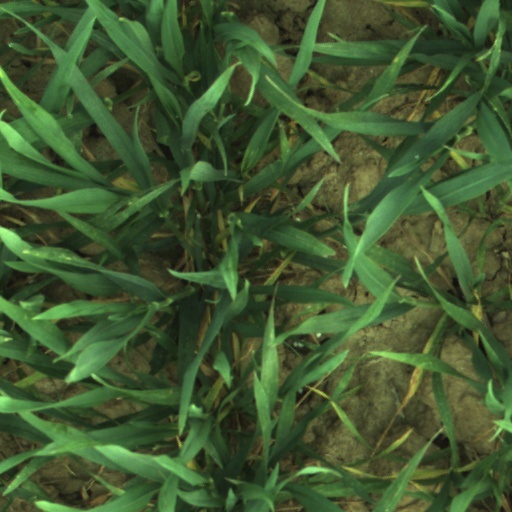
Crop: wheat